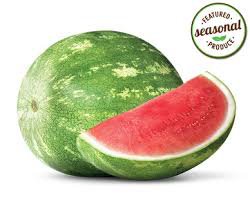
Label: Watermelon